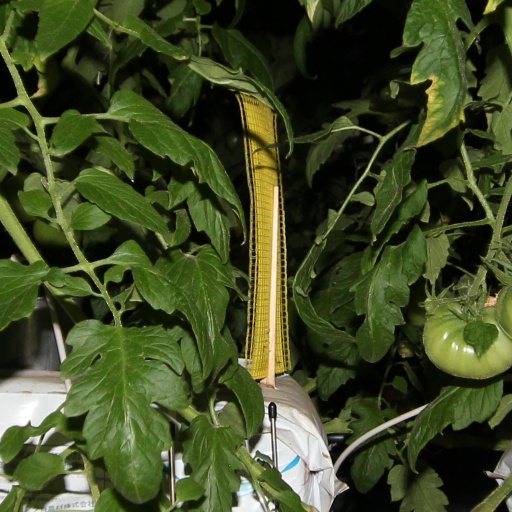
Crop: tomato